Paul R. Ehrlich

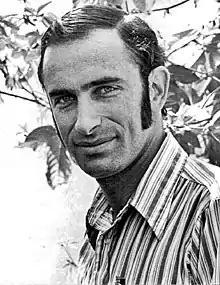
Ehrlich in 1974

Paul Ralph Ehrlich (born May 29, 1932) is an American biologist known for his predictions and warnings about the consequences of population growth, including famine and resource depletion. Ehrlich is the Bing Professor Emeritus of Population Studies of the Department of Biology of Stanford University. Ehrlich became well known for the controversial 1968 book "The Population Bomb," which he co-authored with his wife Anne H. Ehrlich, in which they famously stated that "[i]n the 1970s hundreds of millions of people will starve to death in spite of any crash programs embarked upon now." This position has led historians and critics to describe Ehrlich as a neo-Malthusian.